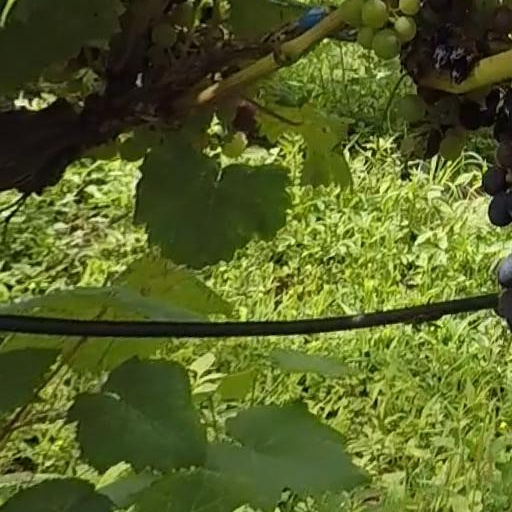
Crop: grape